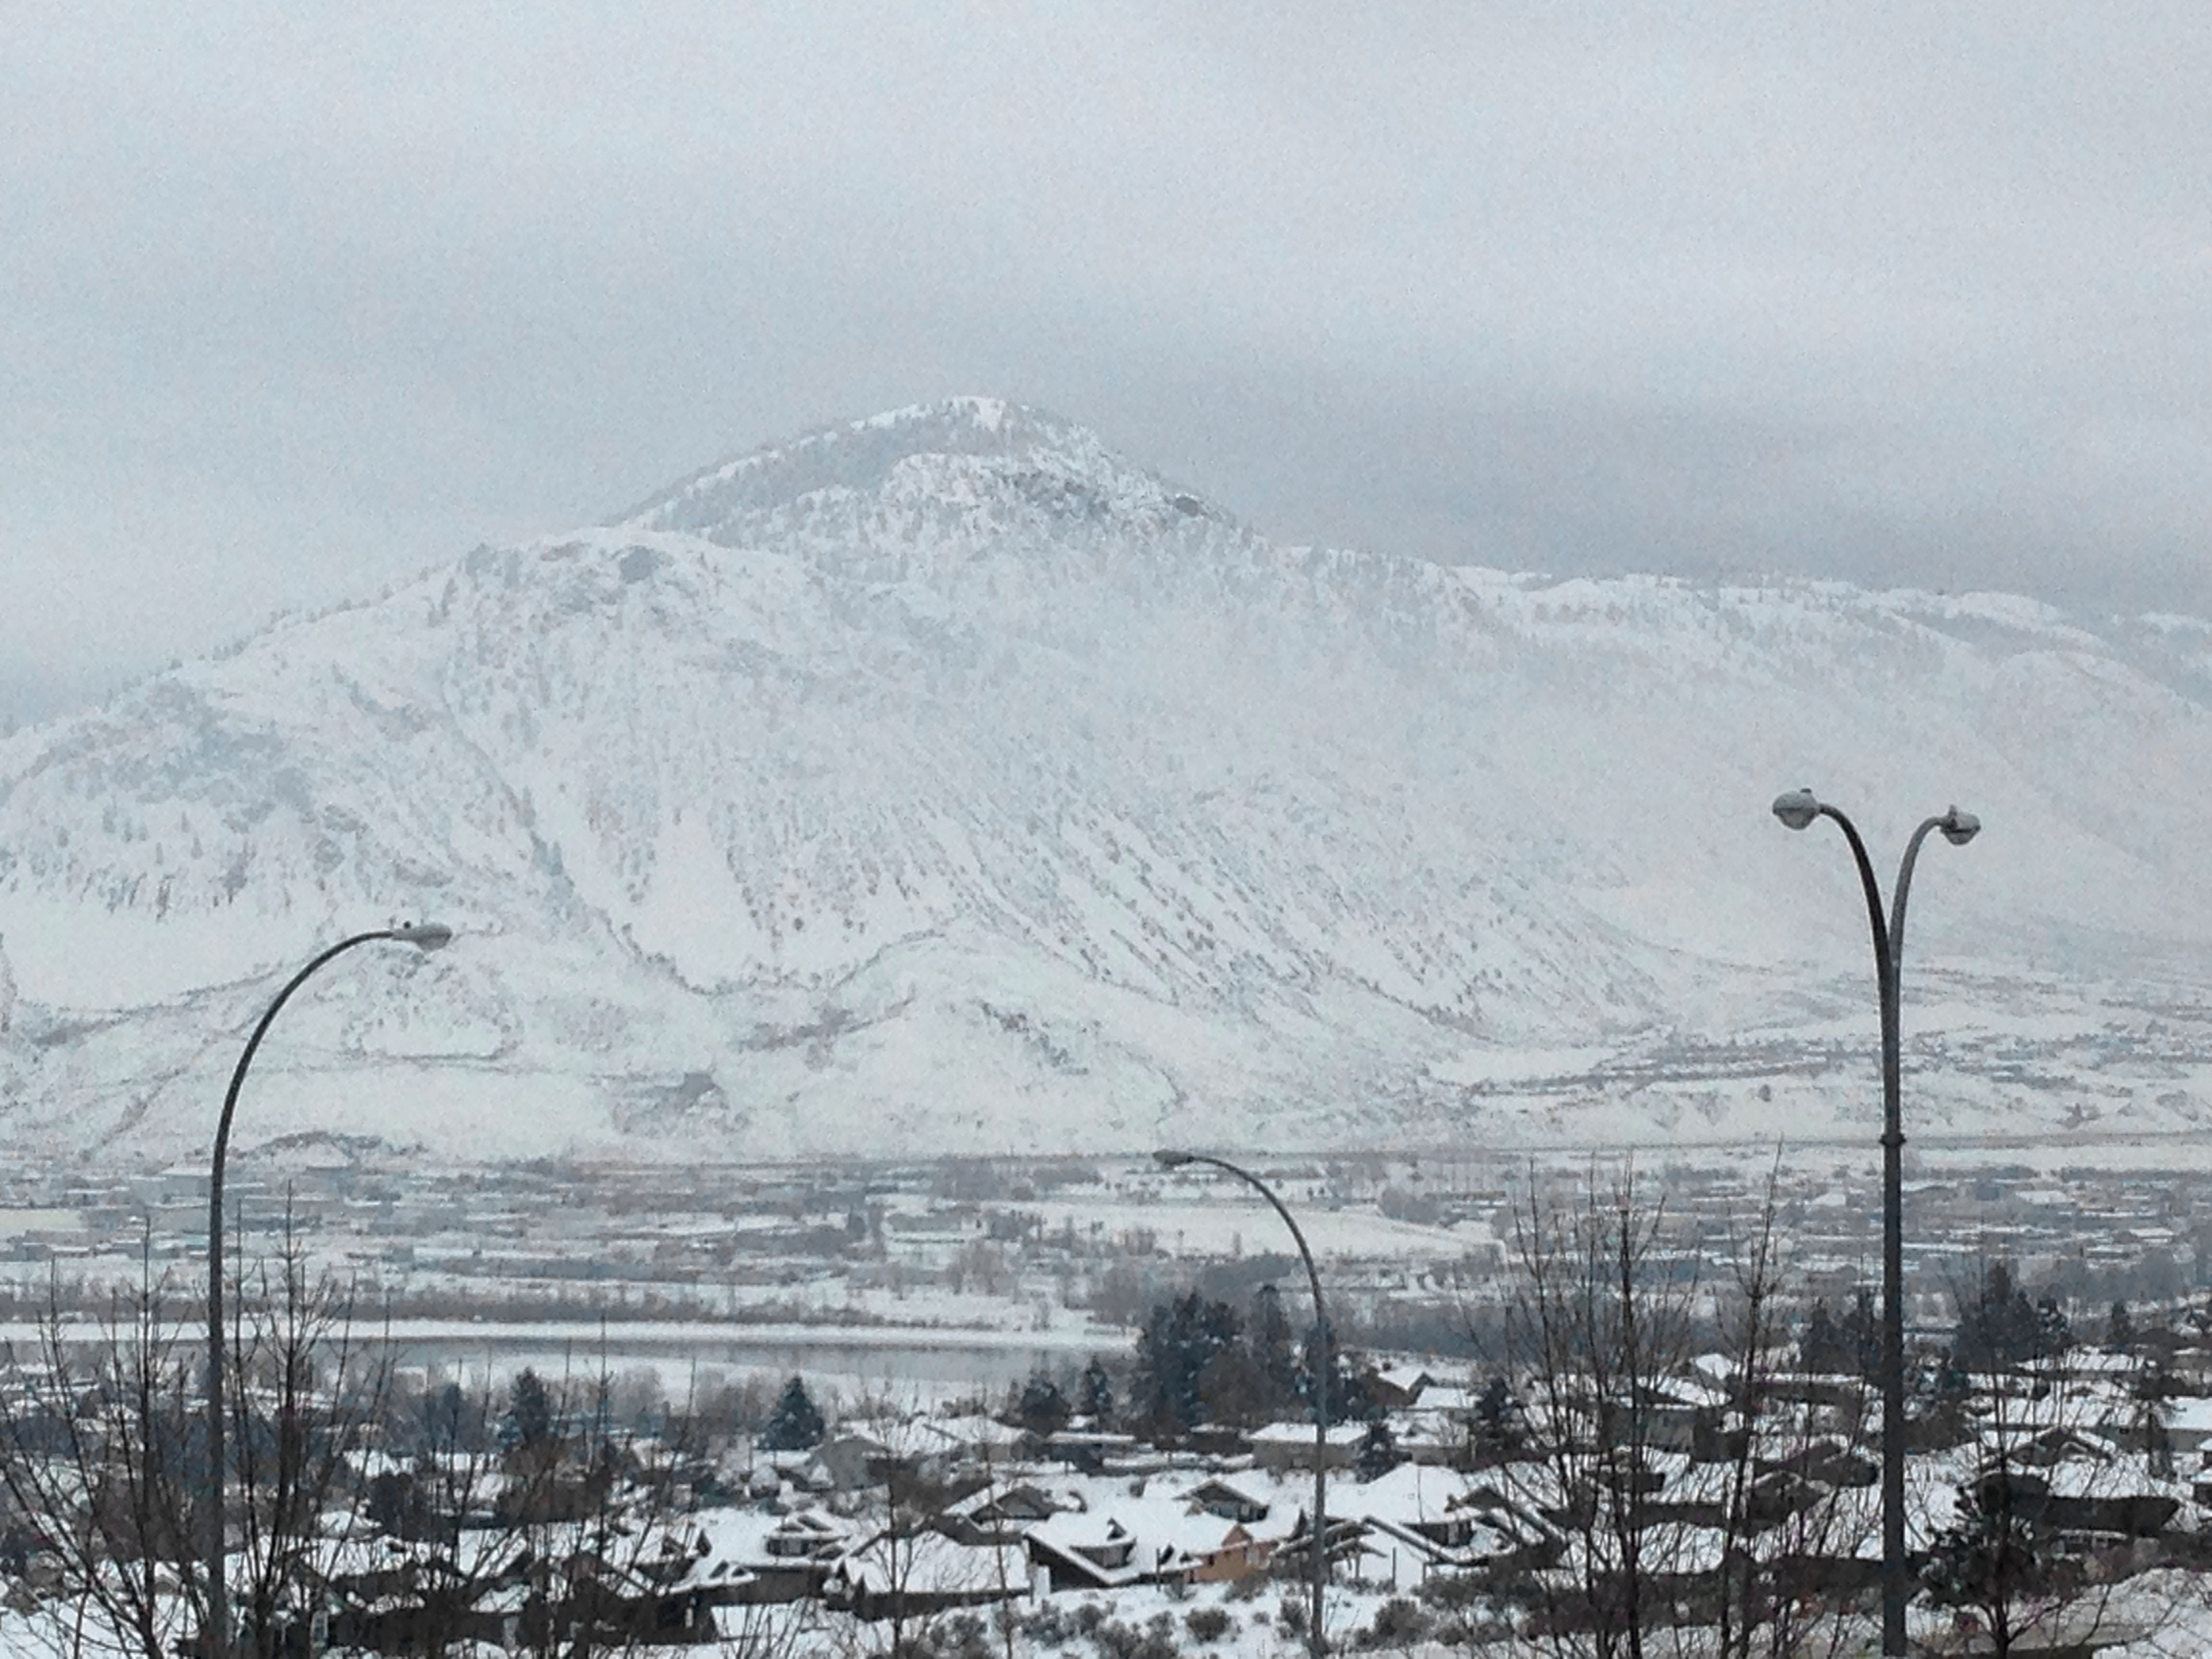
mountain, snow, winter, mountain range, weather, arctic, season, piste, freezing, atmospheric phenomenon, geological phenomenon